Albert Frey (architect)

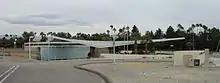
The historic Tramway Gas Station serves as a visitors center

Although only four buildings were built by the pair, they contributed significantly to the American modernist movement through their numerous articles published in Architectural Record on urban planning, the modernist aesthetic, and technology. One collaboration was the 1931 Aluminaire House, designed for an exhibition, and later sold to New York architect Wallace K. Harrison for $1000. Harrison used it as a guest house on his Long Island property for years. Another of their commissions was an office/apartment dual-use building for Kocher's brother, Dr. J. J. Kocher of Palm Springs. This project introduced Frey to the California desert, which was to become his home and the backdrop for most of his subsequent work.